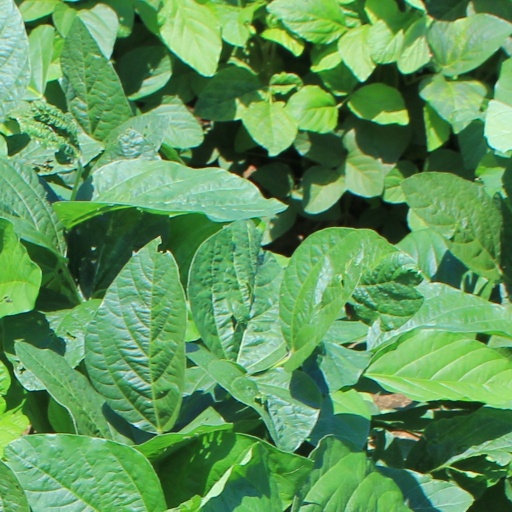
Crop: soybean